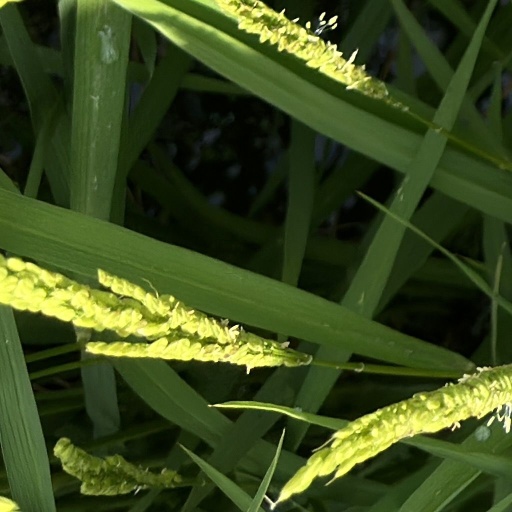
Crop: rice